Laramie, Wyoming

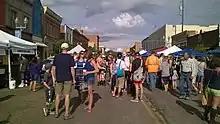
Laramie Jubilee, 2016

Laramie Jubilee Days started in 1940 to celebrate Wyoming Statehood Day on July 10. Since then, Jubilee Days has expanded to include several days around the Fourth of July. Events typically include food, live music, games, carnival rides, a street fair, a parade, a softball tournament, and rodeo events.